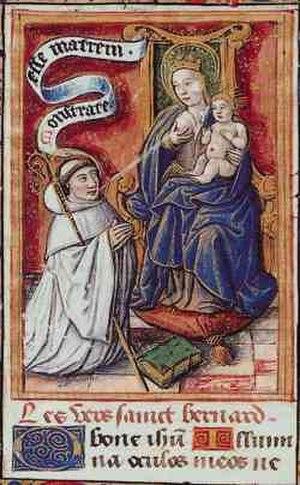
Les cisterciens « marquent profondément l'histoire par leur spiritualité […] au point d'irradier tous les secteurs de la société ». Orants, ils cherchent Dieu dans toute leur vie et particulièrement dans la lectio divina et la liturgie. Celle-ci, qui se veut fidèle à la règle de saint Benoît et à la tradition de l'Église, vise à orienter le cœur vers « la contemplation du Christ incarné », […] « vers une piété plus sensible et une religion plus charnelle ». Cette spiritualité s'appuie donc sur toute une théologie, où l'ascèse est au service de la paix intérieure et surtout de la quête de Dieu.
L'ordre cistercien est un ordre monastique de droit pontifical.